William Henry Furness III

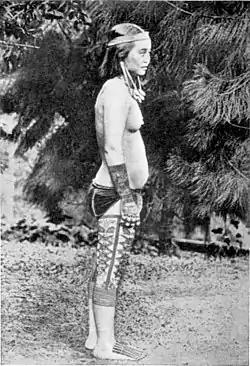
"The Tattooing of a Kayan Married Woman," (c. 1896-98), photograph by Furness. Illustration from "The Home-Life of Borneo Head-Hunters" (1902).

Furness was the grandson and namesake of Unitarian theologian William Henry Furness, and the son of Shakespearean scholar Horace Howard Furness. He attended St. Paul's School (Class of 1883) and Harvard University (Class of 1888), and graduated from the University of Pennsylvania Medical School in 1891. He was one of the medical students portrayed in the Thomas Eakins painting "The Agnew Clinic".